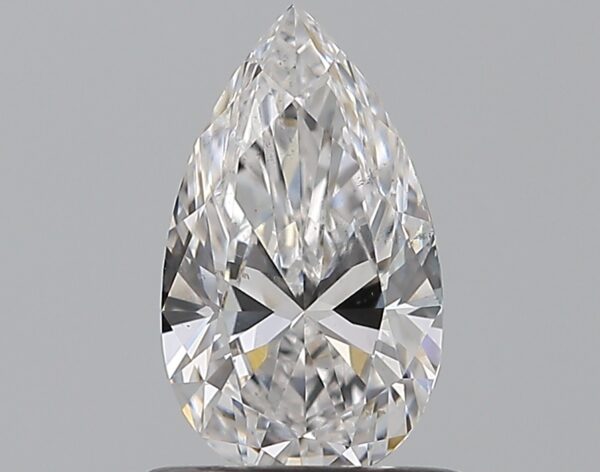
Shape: pear
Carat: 0.72
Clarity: VS2
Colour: D
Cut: EX
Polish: EX
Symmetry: VG
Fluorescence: N
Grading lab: GIA
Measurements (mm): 8.25 x 4.85 x 2.94